Force India

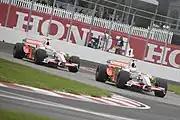
Giancarlo Fisichella leads Adrian Sutil at the 2008 Canadian Grand Prix.

Melbourne was the scene of Force India's first race, and although the gave the team a poor start with both drivers retiring in the first few laps, the following race in Malaysia saw Fisichella's twelfth place earn the team's first finish. After disappointing results in the opening races, Sutil gave the team the chance to score its first points in the wet , but towards the end of the race Kimi Räikkönen's Ferrari lost control and hit Sutil's car causing immediate retirement. Although a furious Gascoyne called for Räikkönen to be penalised, overtakes under yellow flag conditions would have meant Sutil receiving a time penalty post-race, dropping him out of points. Continuous updates to improve reliability and performance allowed the team to close the gap to the fastest teams during the mid-season, despite Super Aguri's withdrawal meaning the two cars started from the rear of the grid for the majority of races. A seamless-shift transmission introduced at Valencia marked the end of development for the car; team owner Mallya had realised underinvestment and continued changes of ownership had led the team to fall behind. Force India had been focusing on since Mallya brought the team, believing that the new regulations would yield better results. Despite halting work on the VJM01, Fisichella put his car to a season-best 12th on the grid at the during an extremely wet qualifying session; he was however to crash out during the race. Fisichella continued his good form by reaching second during the Singapore round and fifth at the season-ending ; a safety car before his pit stop prevented points in Singapore, while transmission issues in Brazil left him 18th and two laps down. Force India finished the season tenth place in the Constructors' Championship, and Fisichella achieved the best finish of tenth at the .